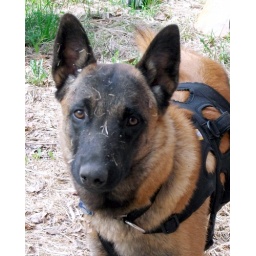
He may be dirty from rolling around in the dirt, sand and hay, but he sure is happy!